Dipsalut

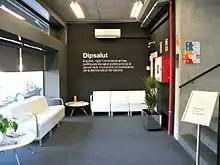
Waiting area of the Dipsalut

Dipsalut provides support for local councils in the province of Girona to help them carry out actions to meet their public health responsibilities. According to Section 11 of Act 16/2003 and Article 5 of Dipsalut's Articles of Association, these responsibilities are: